Always Greener

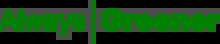

Always Greener was an Australian television drama/comedy series that aired on the Seven Network which followed the fortunes of two families, one from the city and the other from the country, when they decide to switch homes and start a new direction in life for themselves. It ran from 2001 until 2003, when it was cancelled after declining ratings and concerns over the cost of production.